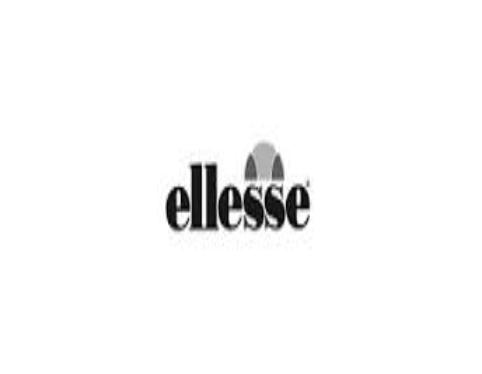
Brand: Ellesse
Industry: Clothes